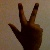
The image shows a hand gesture representing the number 3 in Indian Sign Language.